Joel Dewey

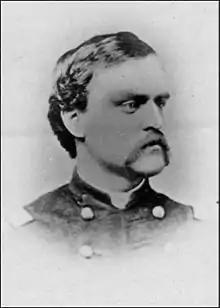
Joel Allen Dewey

Joel Allen Dewey (September 20, 1840 – June 17, 1873) was a Union Army colonel during the American Civil War. He was appointed a brigadier general of volunteers in November 1865, after the conclusion of the war, but he was mustered out on January 31, 1866 before his appointment was confirmed by the U.S. Senate on February 23, 1866. After the war, he was a lawyer and district attorney general in Tennessee.